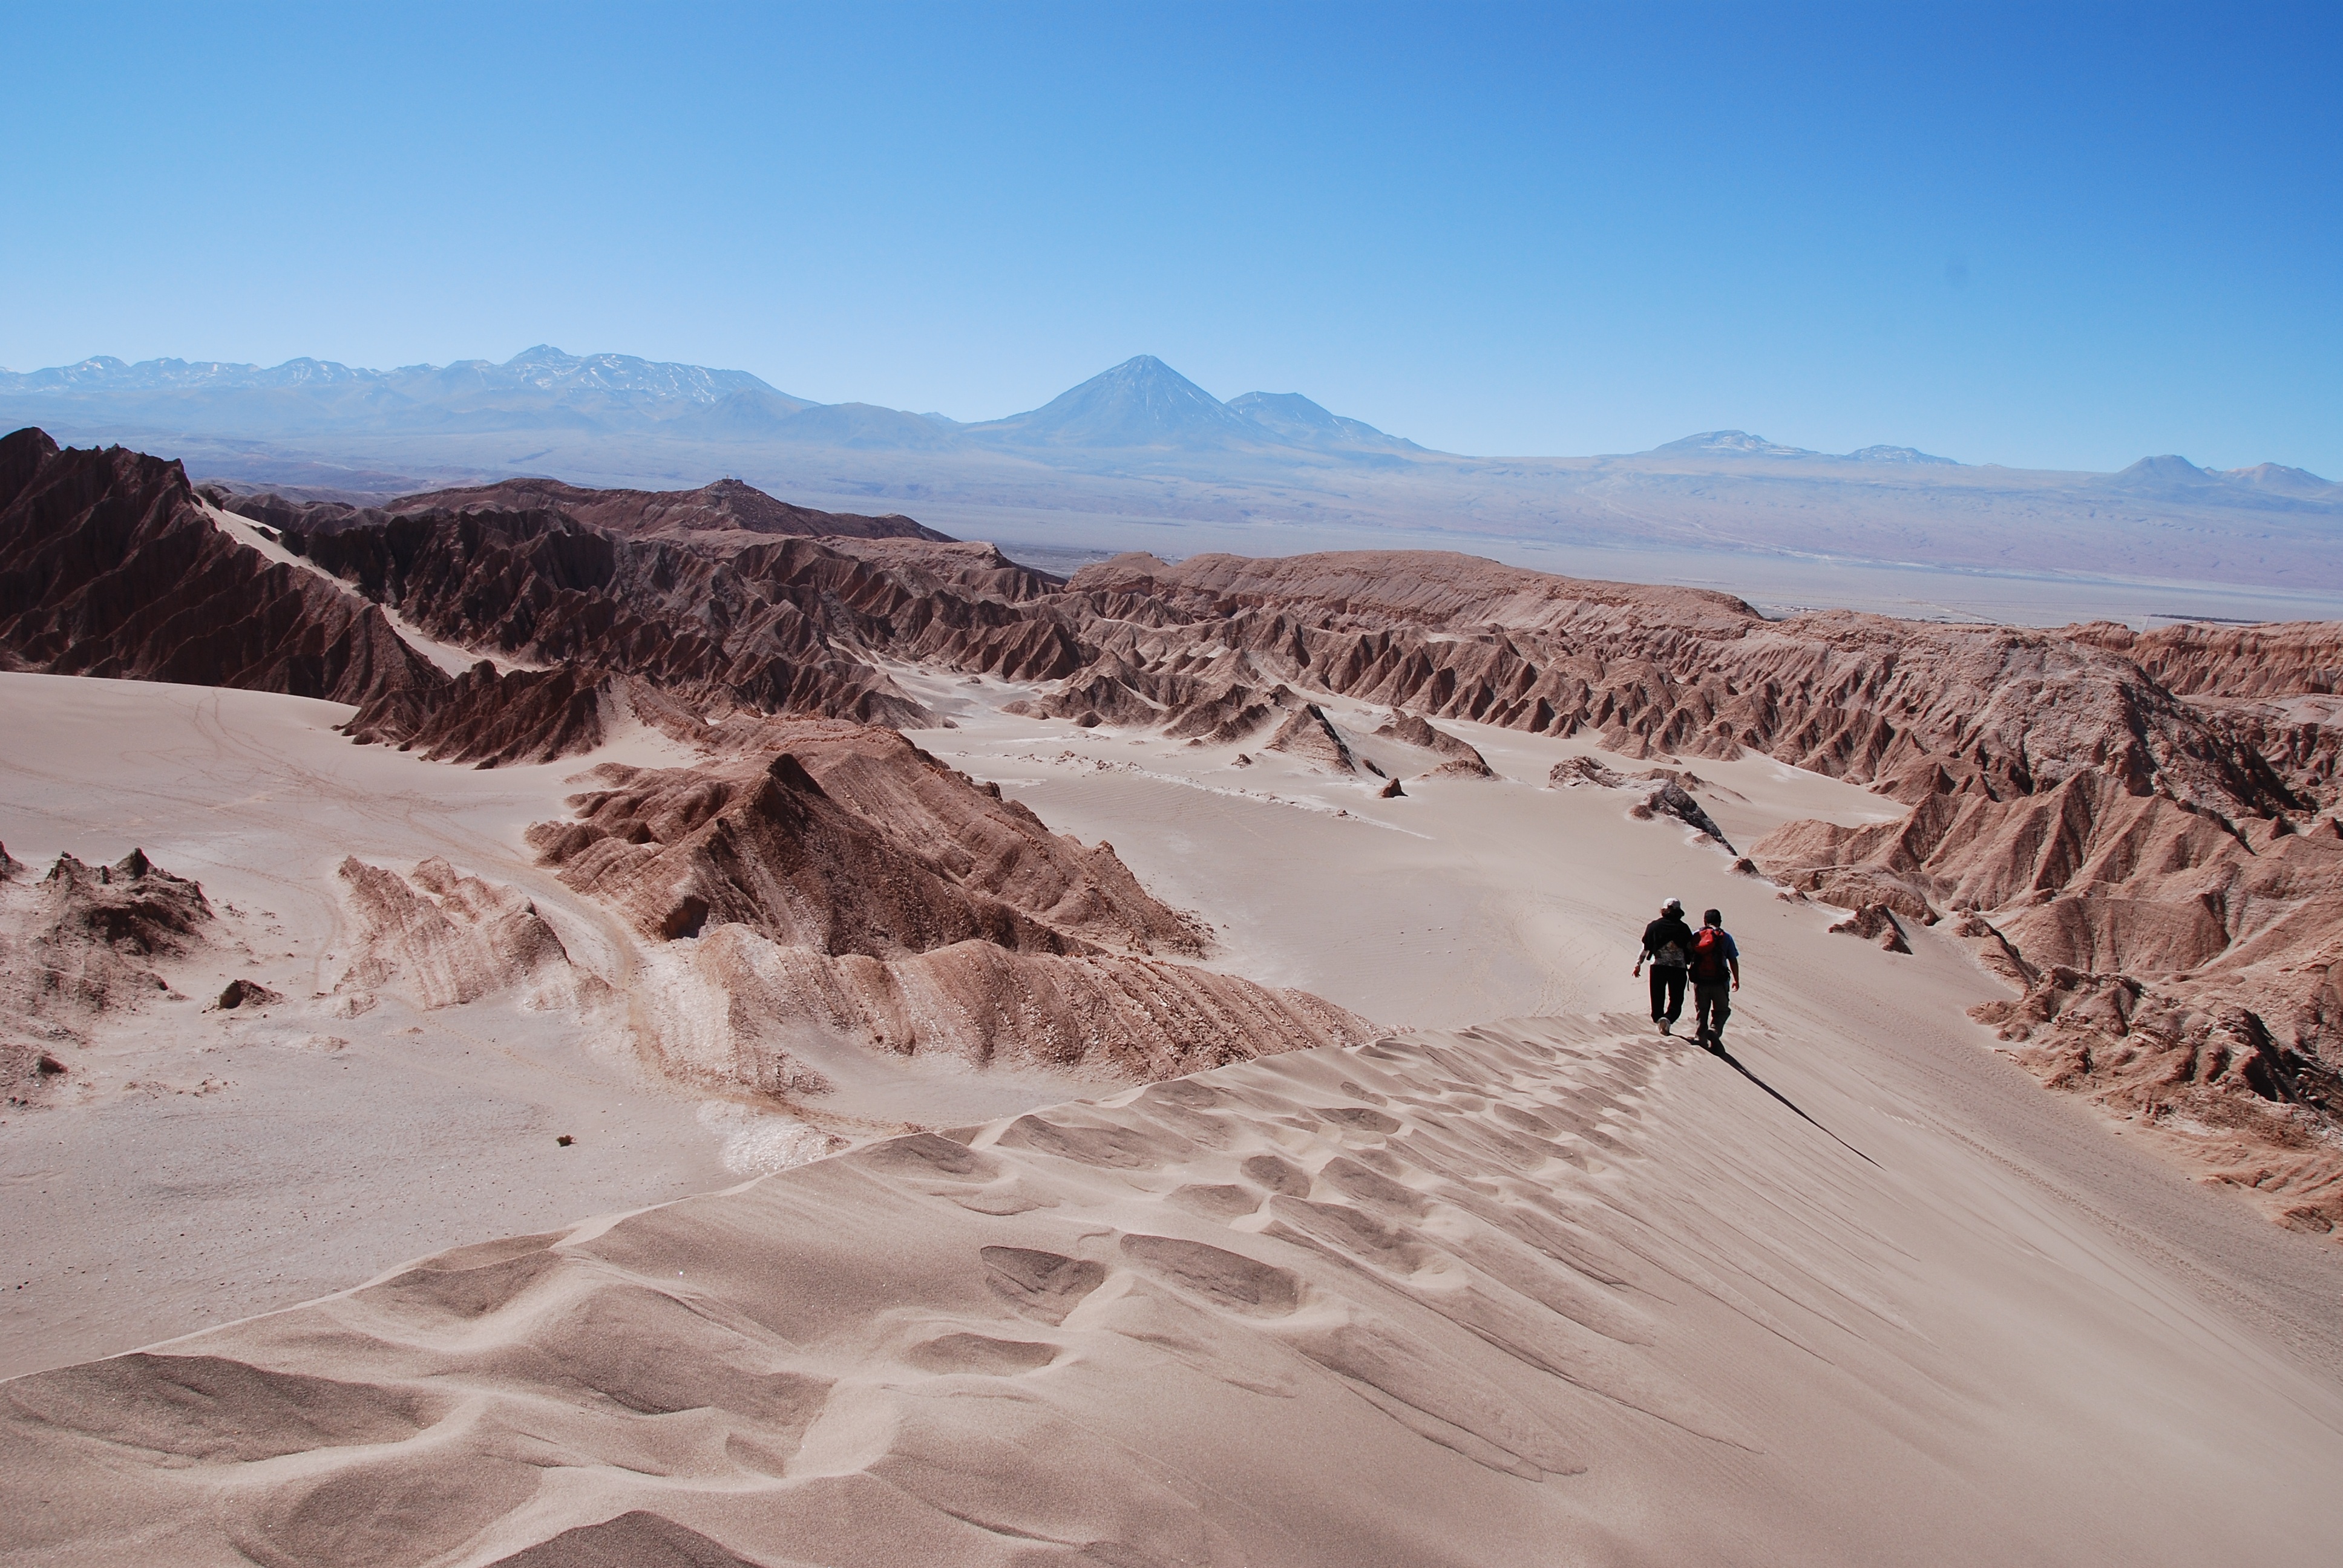
landscape, sand, wilderness, mountain, snow, winter, desert, dune, valley, mountain range, material, chile, geology, badlands, plateau, habitat, wadi, atacama, landform, atacama desert, san pedro, northern chile, natural environment, geographical feature, aeolian landform, mountainous landforms